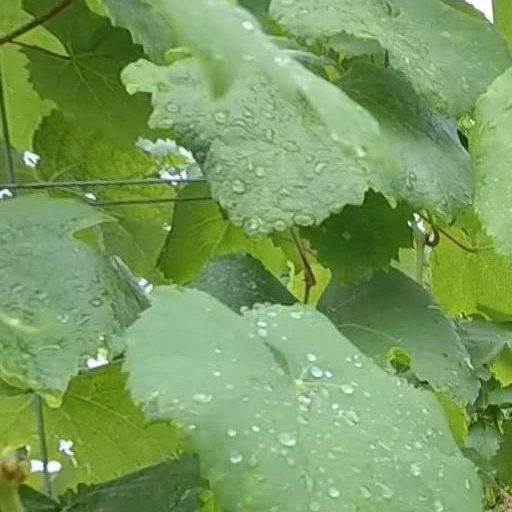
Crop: grape